Deborah Ombres

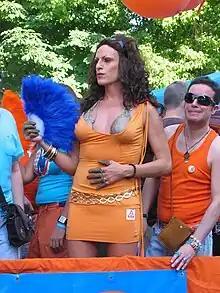
Deborah Hombres at the 2006 Madrid Pride

Deborah Ombres is a Spanish drag queen and actor notable for being the country's first drag television host. Díaz's stage name, Deborah Ombres, is a play on words in Spanish. It sounds exactly the same as "Devorahombres" (which means, literally, "men-devourer"), a compound word formed from "devorar" (to devour) and "hombres" (men).